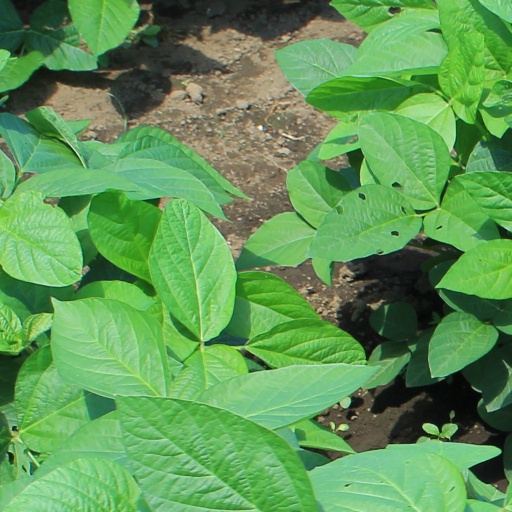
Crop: soybean